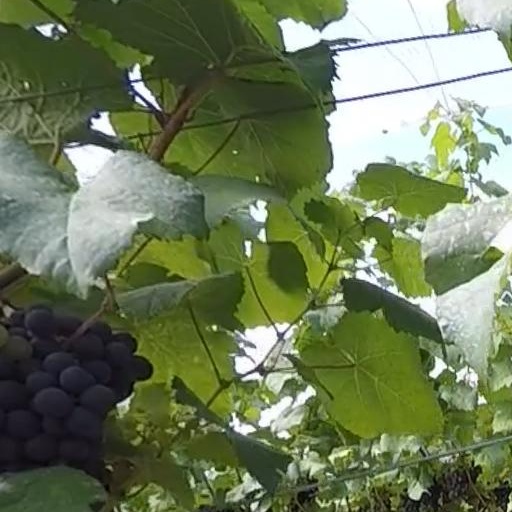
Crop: grape